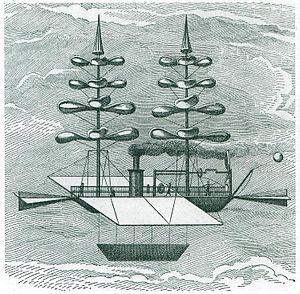
L'histoire de l'hélicoptère et autres appareils à voilure tournante commence au début du XXᵉ siècle, comme pour l'avion. Mais l'insuffisance de la puissance des moteurs et les problèmes de stabilité rendent les développements beaucoup plus longs et aléatoires. En dehors de la parenthèse des autogires, l'hélicoptère ne prouve son efficacité potentielle qu'au cours de la Seconde Guerre mondiale.
Philippe de La Cotardière, né le 11 avril 1949 à Bourg-en-Bresse, écrivain et journaliste scientifique, s'est spécialisé dans les domaines de l'astronomie et de l'espace, et porte un intérêt tout particulier à l'histoire des sciences.
Guillaume Joseph Gabriel de La Landelle, né le 5 mars 1812 à Montpellier, France, et mort le 19 janvier 1886 à Paris, est un officier de marine, journaliste et homme de lettres français, romancier de la mer et auteur d'autres ouvrages maritimes. Il figure également parmi les pionniers de l'aéronautique.